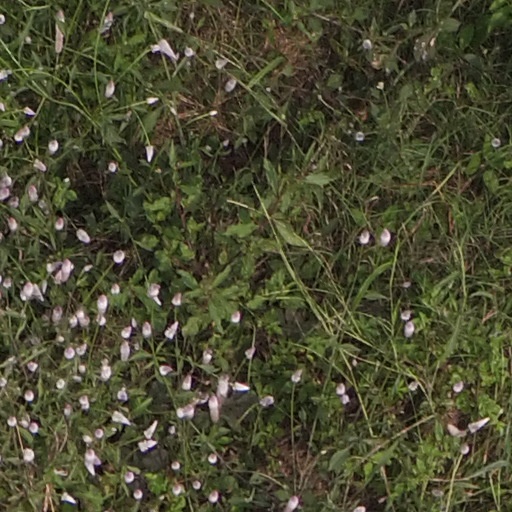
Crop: maize; corn